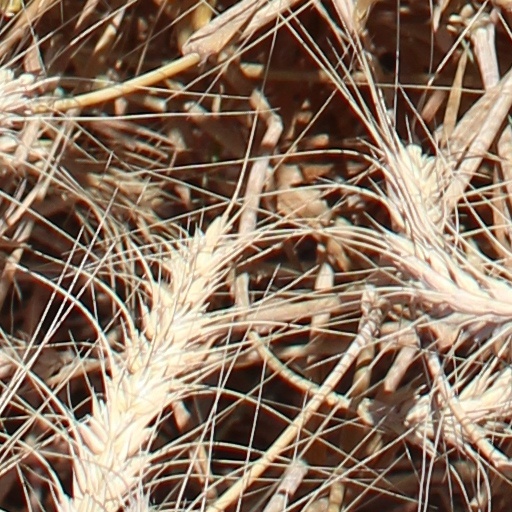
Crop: wheat